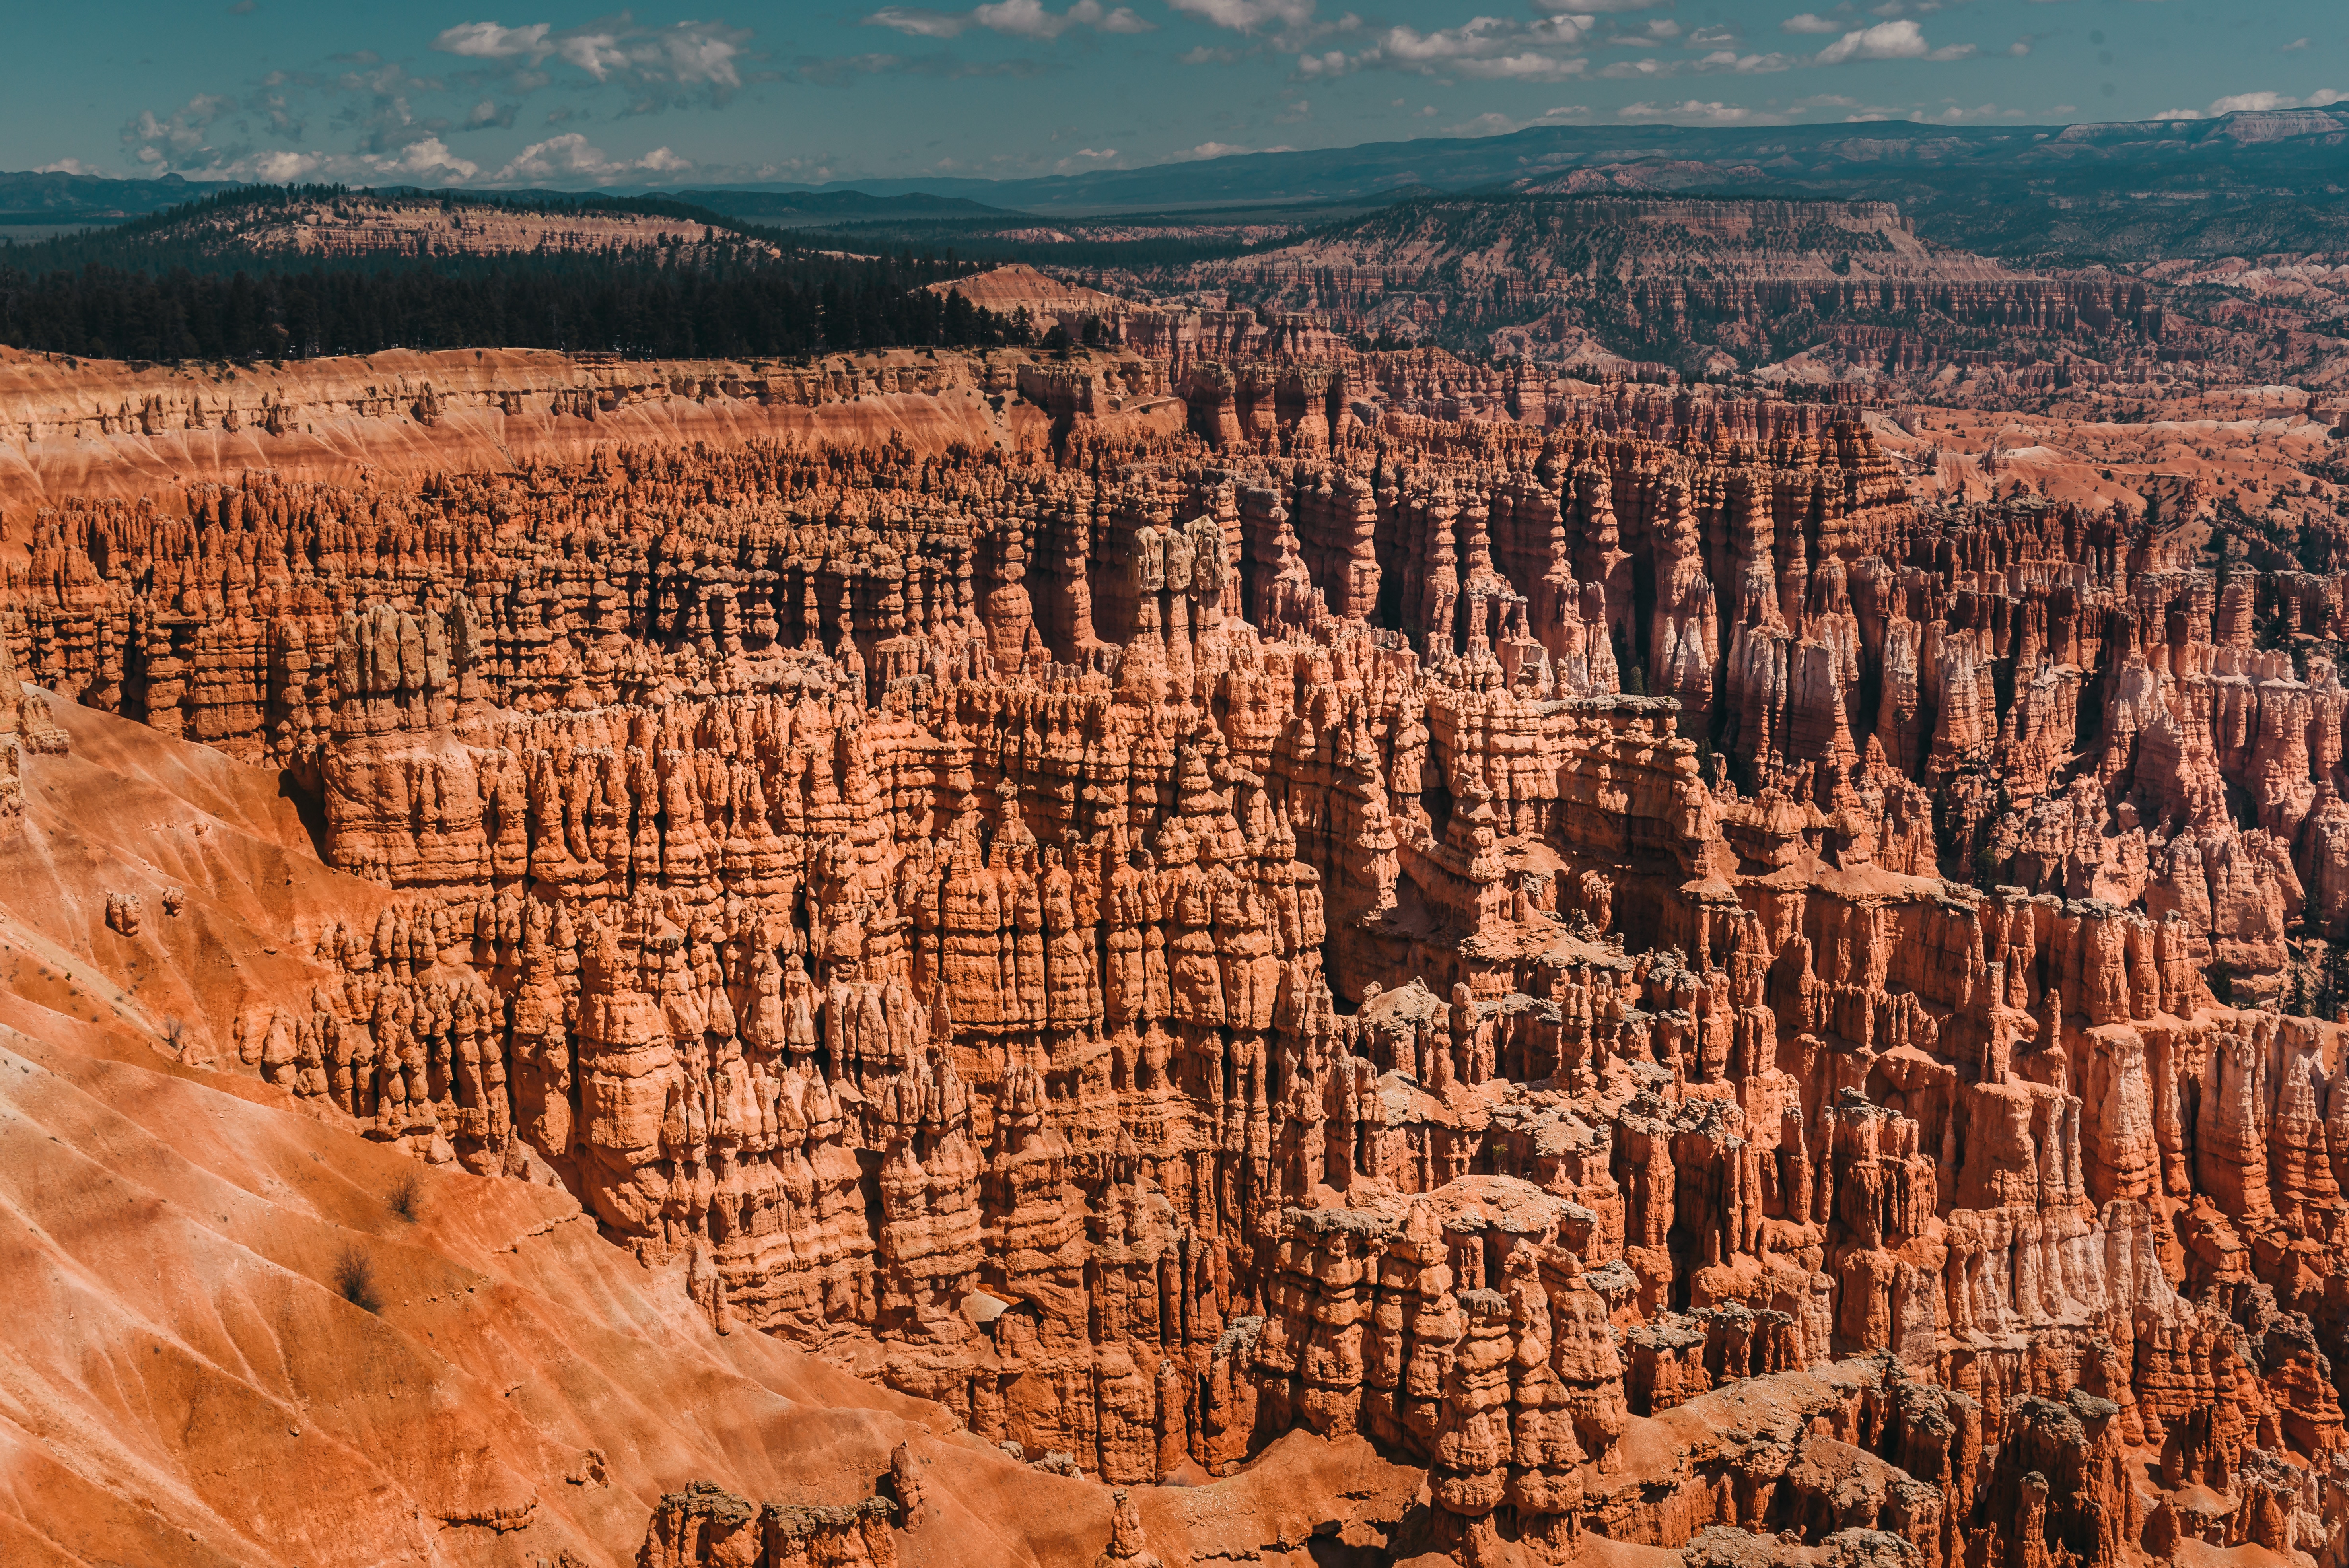
landscape, rock, wilderness, sky, formation, canyon, national park, cool image, geology, badlands, plateau, escarpment, tourist attraction, cool photo, wadi, depression, fault, aerial photography, historic site, shrubland